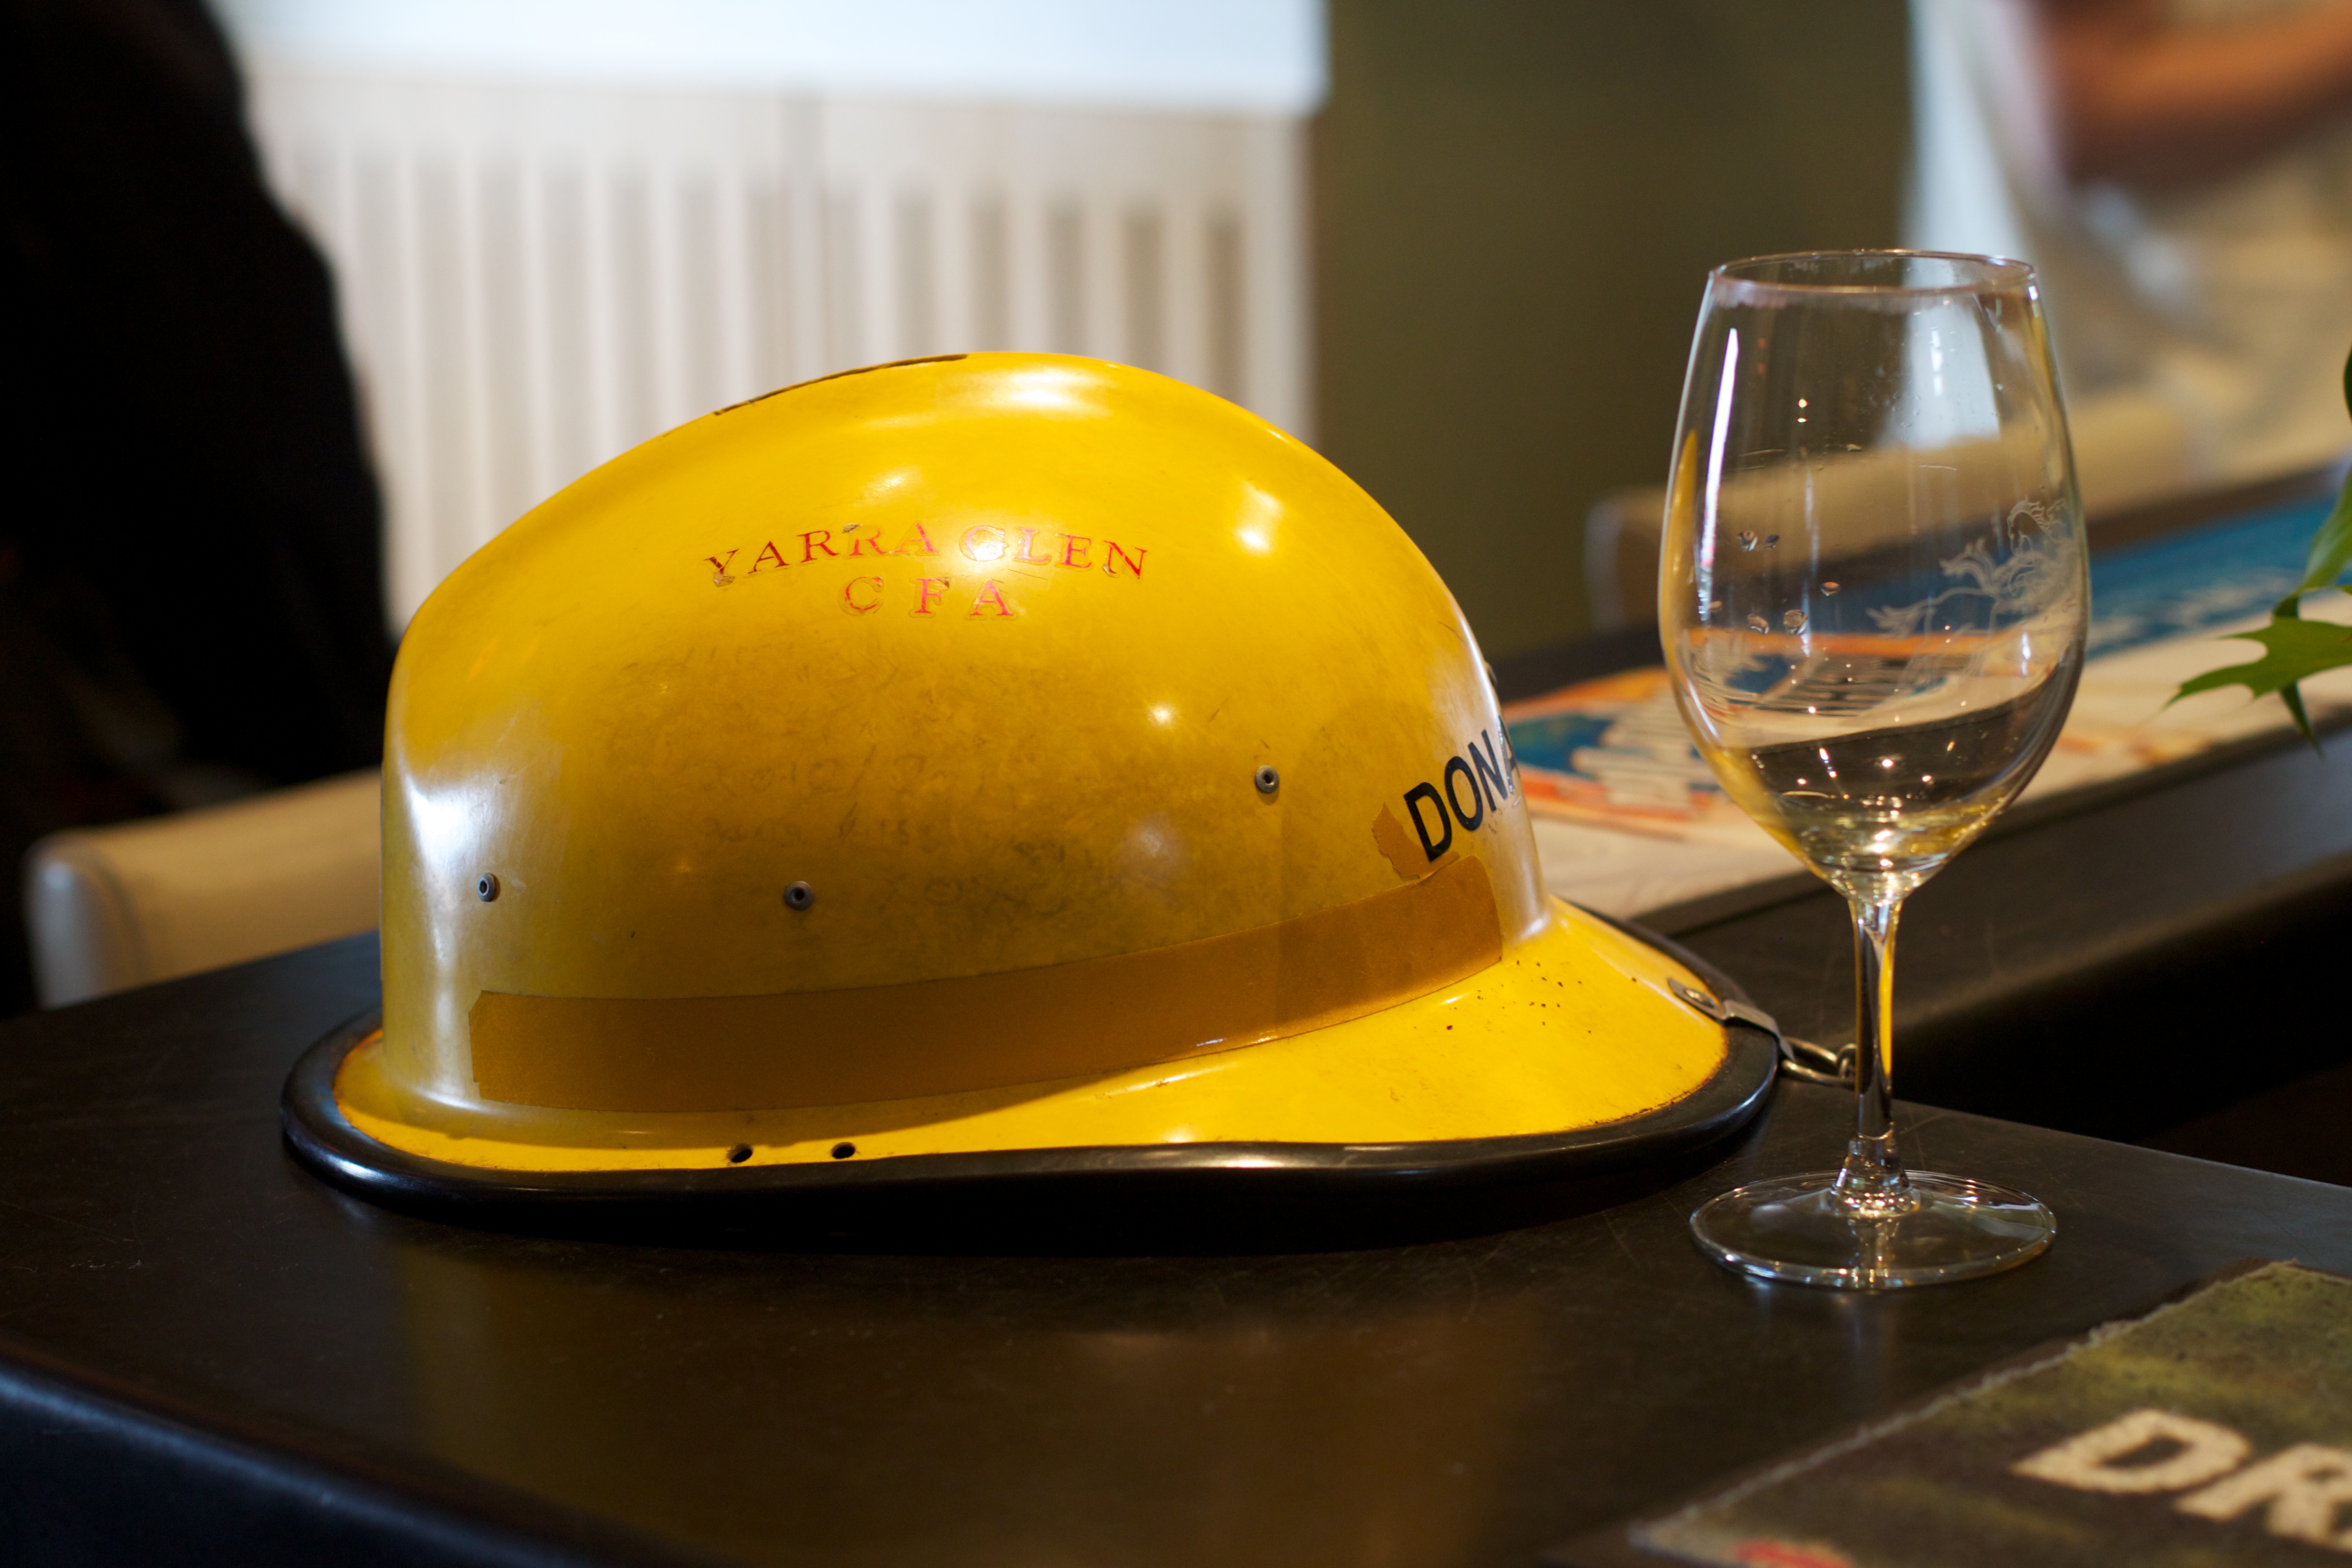
drink, clothing, yellow, auodyssey